Arnaia

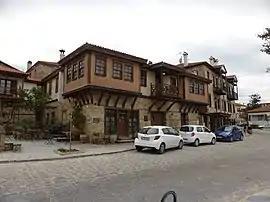
Street in Arnaia

Arnaia (before 1928: Λιαρίγκοβη - "Liarigkovi", or Lerigovo) is a town and a former municipality in Chalkidiki, Greece. Since the 2011 local government reform it is part of the municipality Aristotelis, of which it is a municipal unit. The municipal unit has an area of 288.739 km. The city's population is 5,564 as of 2021. The History and Folklore Museum of Arnaia is located in the town.